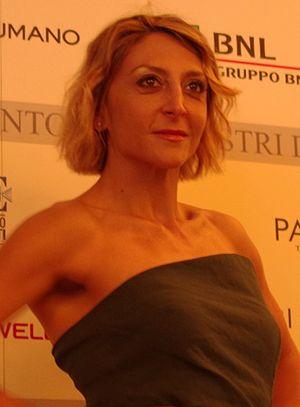
Paola Minaccioni, née le 25 septembre 1971 à Rome, est une actrice, animatrice de télévision et humoriste italienne.